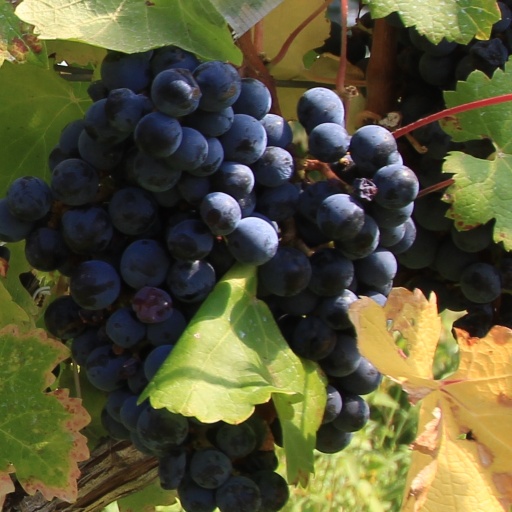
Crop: grape